Roman Catholic Diocese of Evansville

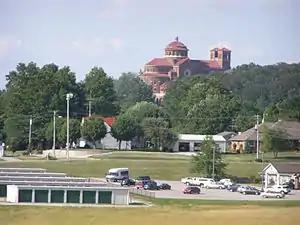
Monastery of the Immaculate Conception, Ferdinand, Indiana (2008)

When Shea retired in 1989, Pope John Paul II named Monsignor Gerald Gettelfinger of the Archdiocese of Indianapolis as the next bishop of Evansville. Several parishes built new churches in the 1990s, and the Santa Claus mission became a parish. As the number of priests began to decline and the Catholic population shifted to suburban areas, the diocese in 1997 closed St. Patrick Parish in Corning, St. Mary Parish in Barr Township and St. Michael Parish in Montgomery. The St. Patrick and St. Mary Churches were redesignated as chapels while St. Michael was razed. In 1999, Gettelfinger named St. Benedict, the largest church in Evansville, as the new cathedral for the diocese.